Bun cha

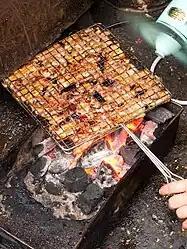
Meat being grilled for "bun cha"

Bún chả is a Vietnamese dish of grilled pork and noodles, which is thought to have originated from Hanoi, Vietnam. Bún chả is served with grilled fatty pork ("chả") over a plate of white rice noodles ("bún") and herbs with a side dish of dipping sauce. The dish was described in 1959 by Vietnamese food writer Vu Bang (1913–1984), who described Hanoi as a town "transfixed by bún chả." Hanoi's first bún chả restaurant was on Gia Ngư, Hoàn Kiếm District, in Hanoi's Old Quarter.